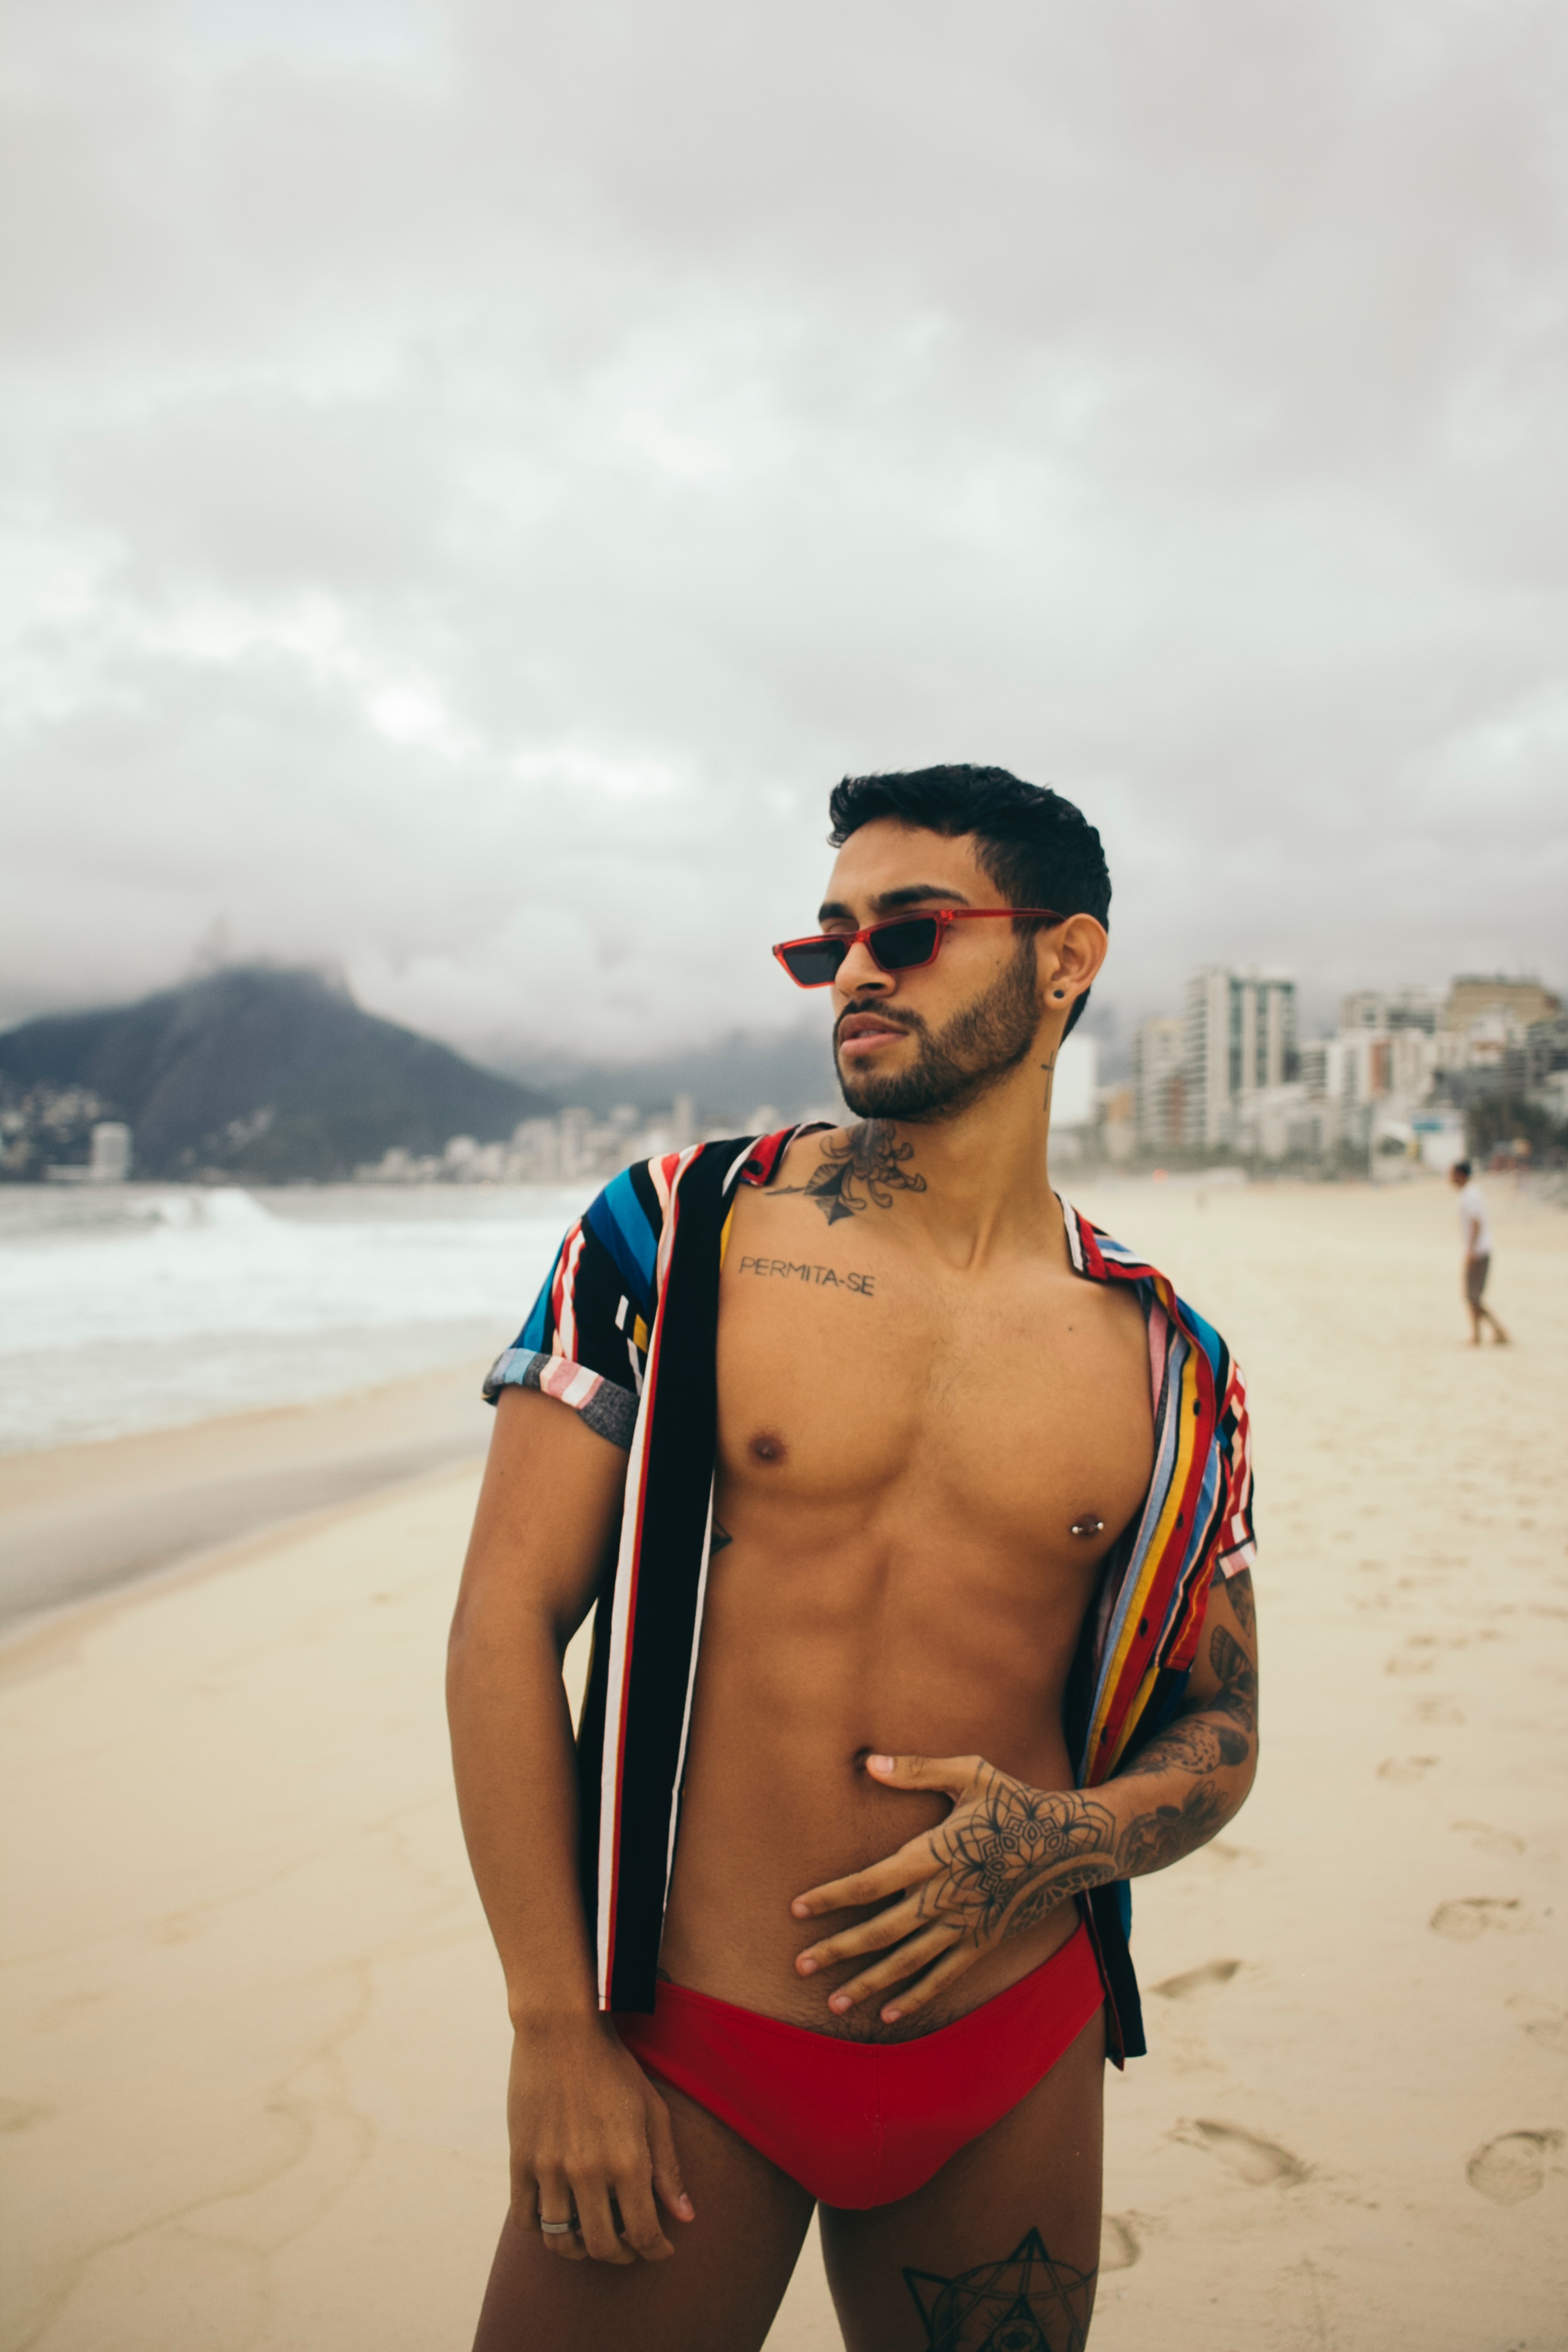
vacation, beach, Barechested, summer, cool, photography, muscle, tourism, eyewear, sea, sunglasses, trunk, sand, chest, abdomen, personal protective equipment, tattoo, ocean, photo shoot